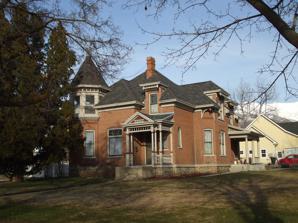
Building: Henry Blood House
Country: United States of America
Year built: 1896
Historic house in Utah, United States United States historic place Henry Blood House U.S. National Register of Historic Places Henry Blood House, March 2009 Show map of Utah Show map of the United States Location 95 South 300 West Kaysville , Utah United States Coordinates 41°2′1″N 111°56′35″W / 41.03361°N 111.94306°W / 41.03361; -111.94306 Area 1 acre (0.40 ha) Built c.1896 Architect Allen, William Architectural style Queen Anne NRHP reference No. 80003897 Added to NRHP April 29, 1980 The Henry Blood House is a historic house in Kaysville , Utah , United States, that is listed on the National Register of Historic Places (NRHP). Description It was the home of Henry H. Blood , who was governor of Utah from 1933 until 1940. The house was designed and built by self-trained architect William Allen .  It was built in c.1896 with Queen Anne stylings and includes an octagonal tower, at about the time of Blood's marriage to Minnie A. Barnes, in June 1896. It was listed on the National Register of Historic Places April 29, 1980. See also National Register of Historic Places portal National Register of Historic Places listings in Davis County, Utah References